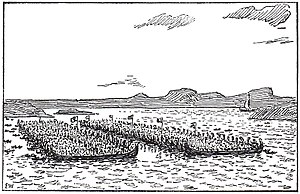
Slaget i Hafrsfjord / Slaget
Harald og hans motstandere mødes i Hafsfjord, tegning af Erik Werenskiold til 1899-udgaven av Heimskringla. Tegningen er baseret på en misforståelse om, at skibene lå lænket til hinanden.
Slaget i Hafrsfjord står centralt i Norges historie. Det regnes som det afgørende slag i Harald Hårfagers samling af Norge, hvor han vandt over flere småkonger. Slaget er med nogen usikkerhed tidsfæstet til året 872, og den dato fejres som Hafrsfjorddagen. Til minde om slaget er der rejst en bronzeskulptur ved Møllebukta, kaldt Sverd i fjell.